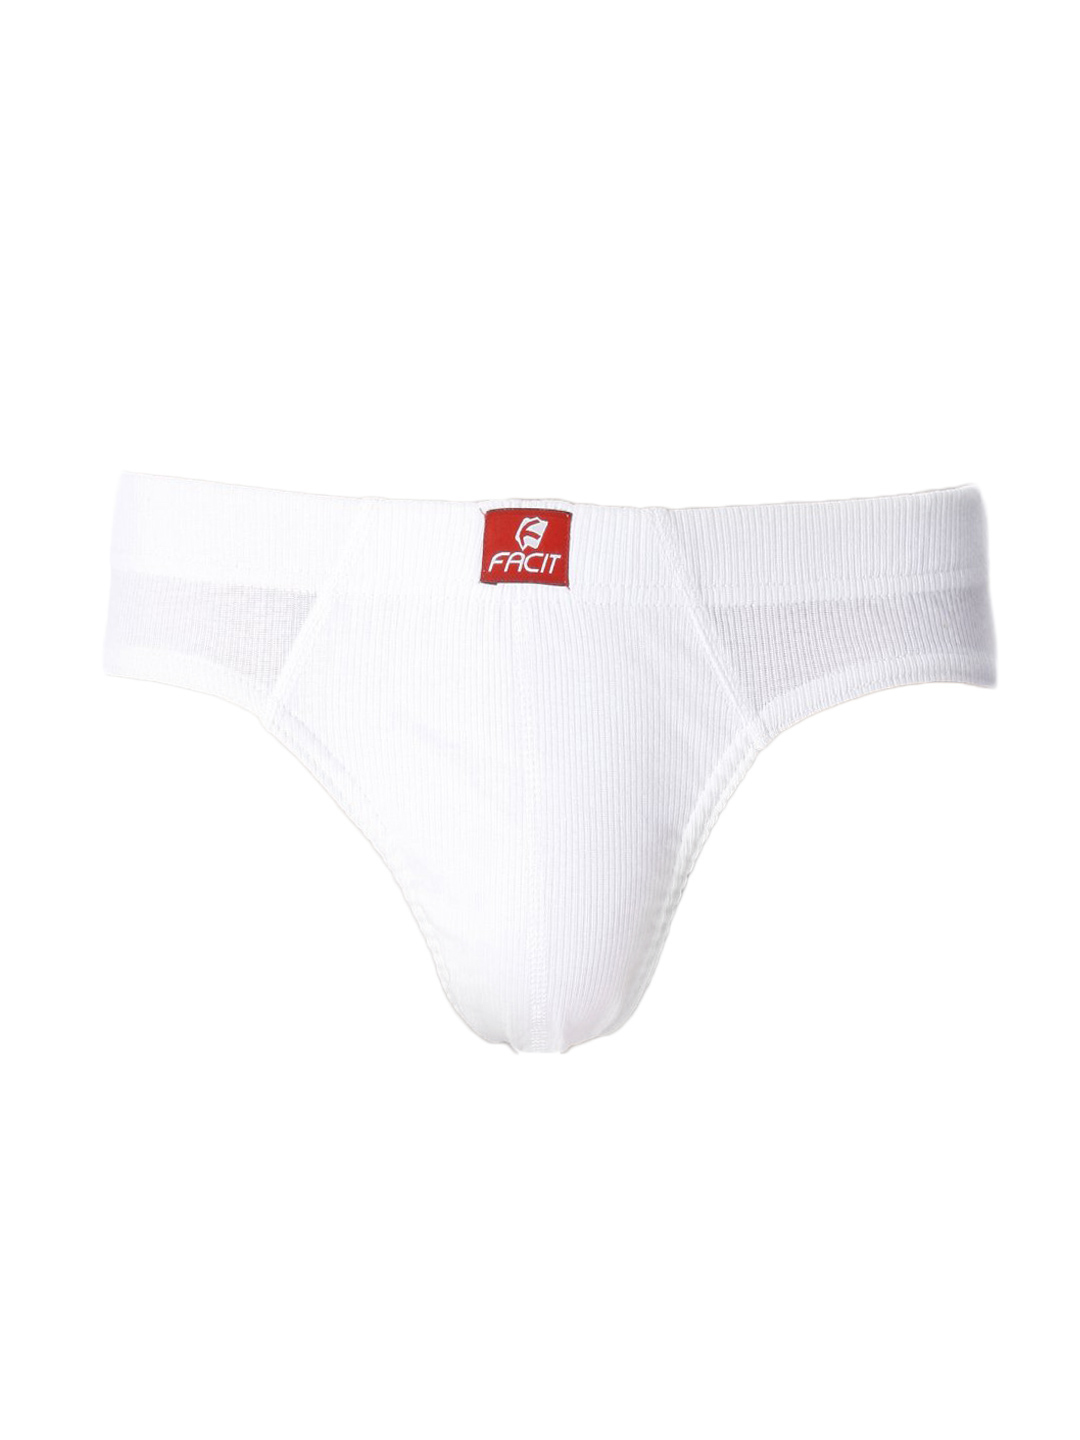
Facit Men Trophy BKN White Briefs
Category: Apparel / Innerwear / Briefs
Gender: Men
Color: White
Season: Summer 2016
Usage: Casual